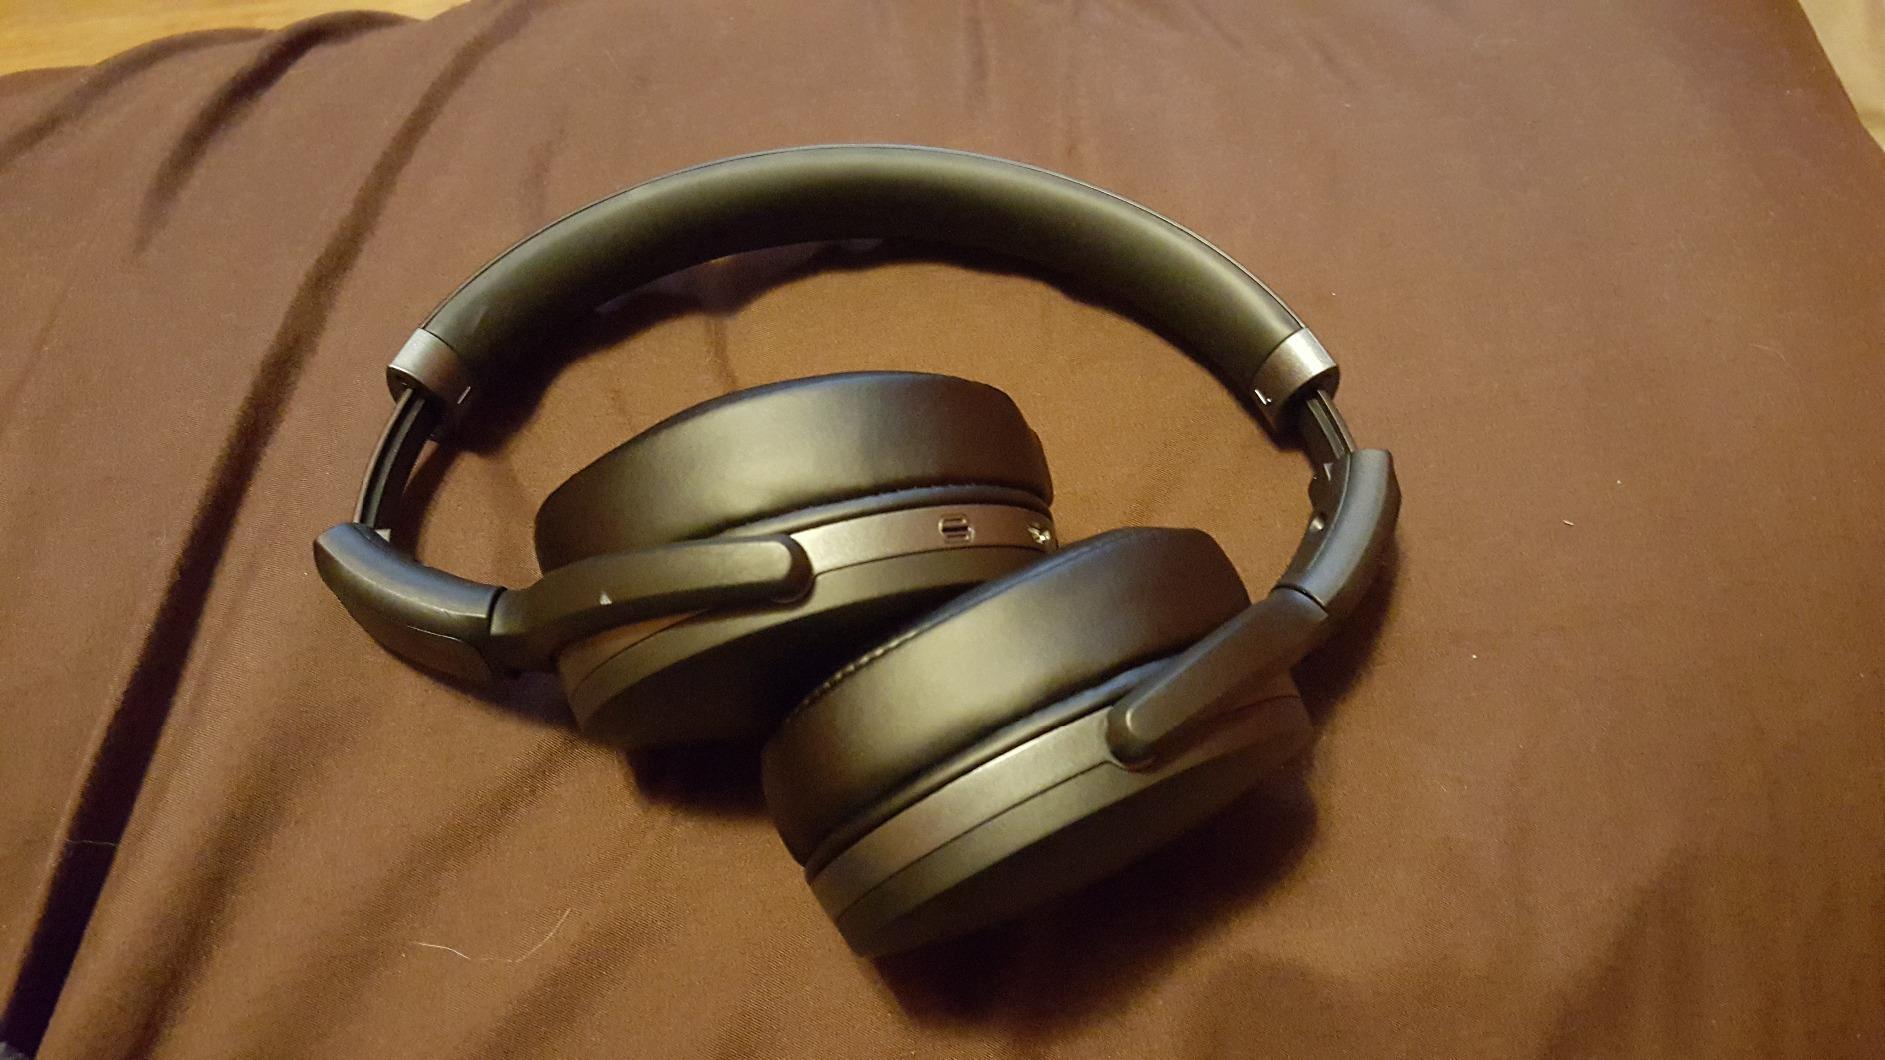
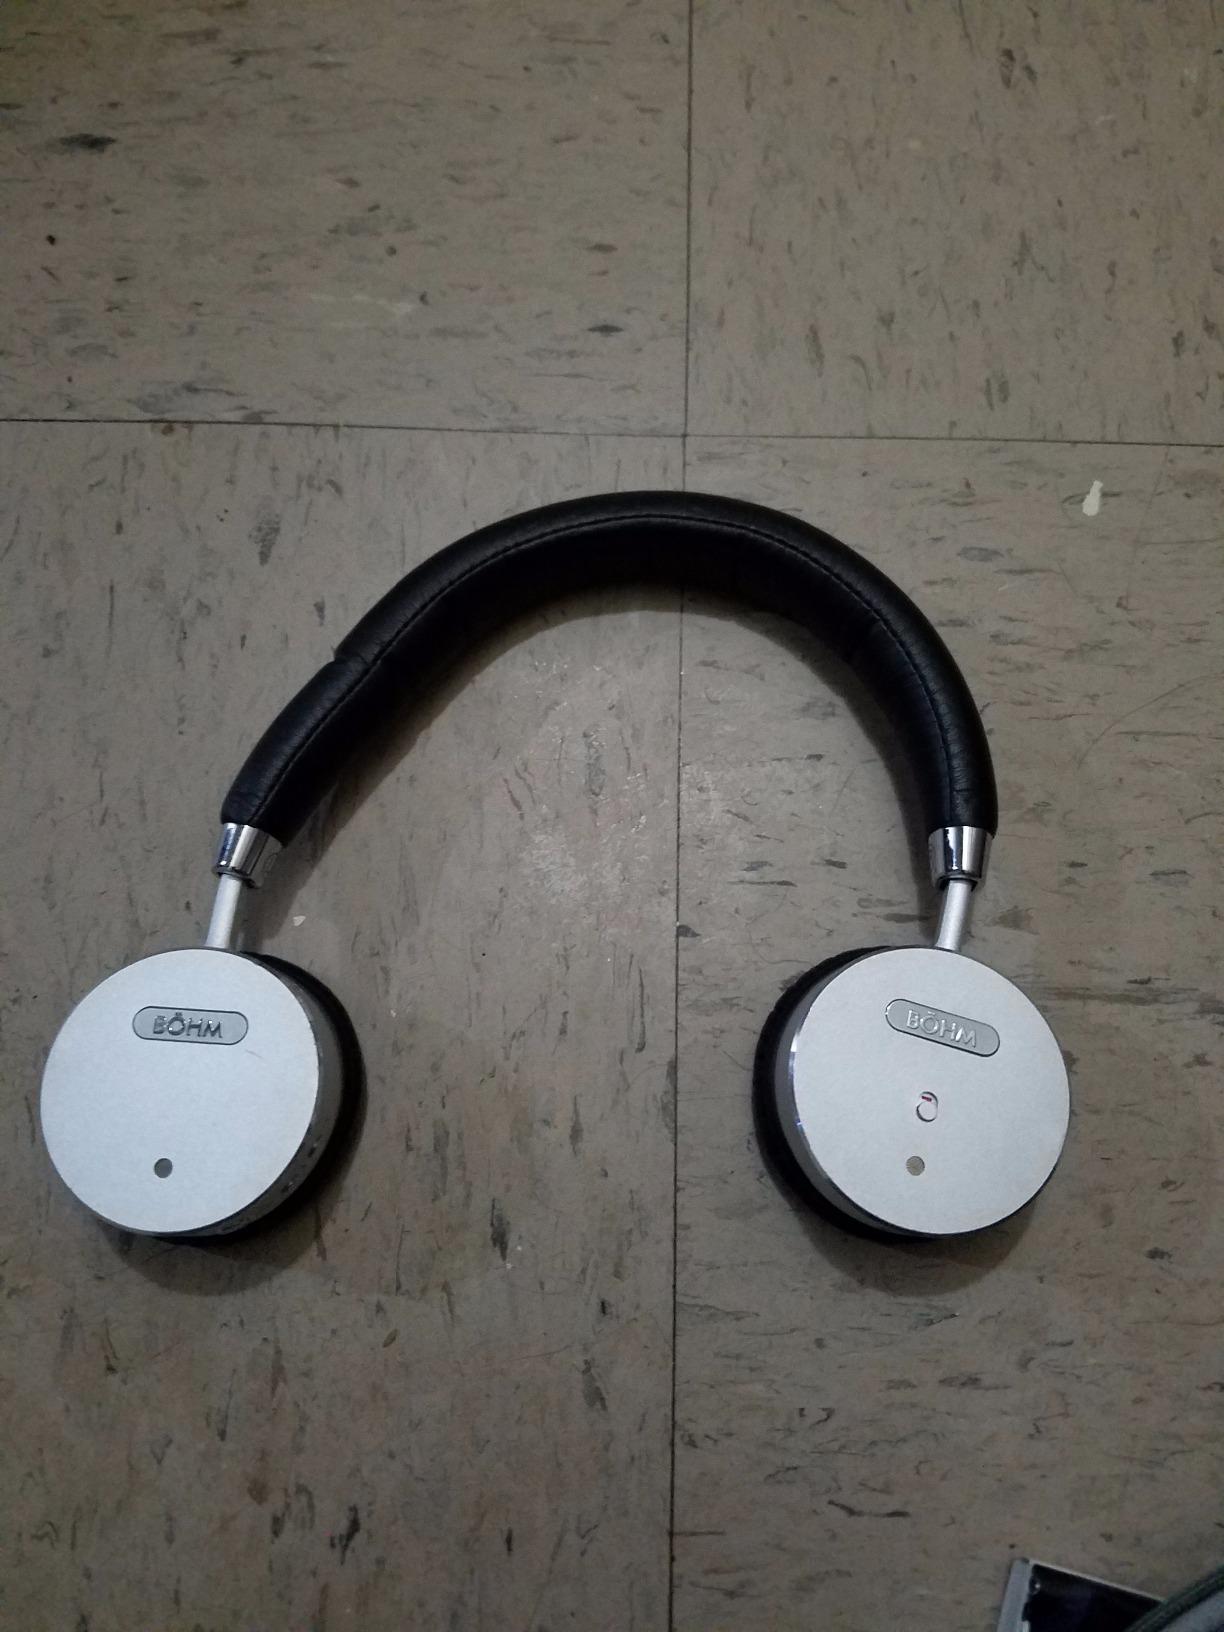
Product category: headphones
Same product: no